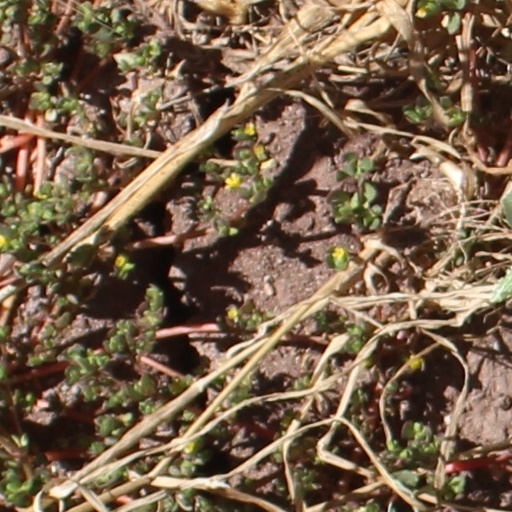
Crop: wheat